David Hillhouse Buel (priest)

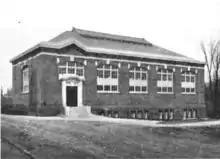
Ryan Gymnasium at Georgetown University in 1905

After Jerome Daugherty fell ill, Buel succeeded him in 1905 as president of Georgetown University. During his tenure, Buel convened the first alumni advisory committee, who solicited input from alumni in the governance of the university, a rarity for contemporary Jesuit universities, but a common institution at many public and an increasing number of private universities. He was also successful in reducing the university's debt.